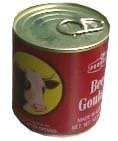
Item Name: Beef Goulash (podravka) 10.5oz
Product Description: Made in Australia.
Value: 1.0
Unit: Count

Price: 15.2